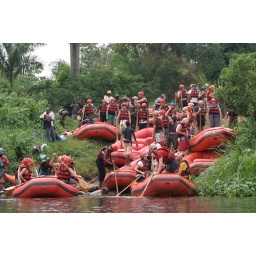
Getting ready to start our rafting trip. Our boat is the one in the water on the left.